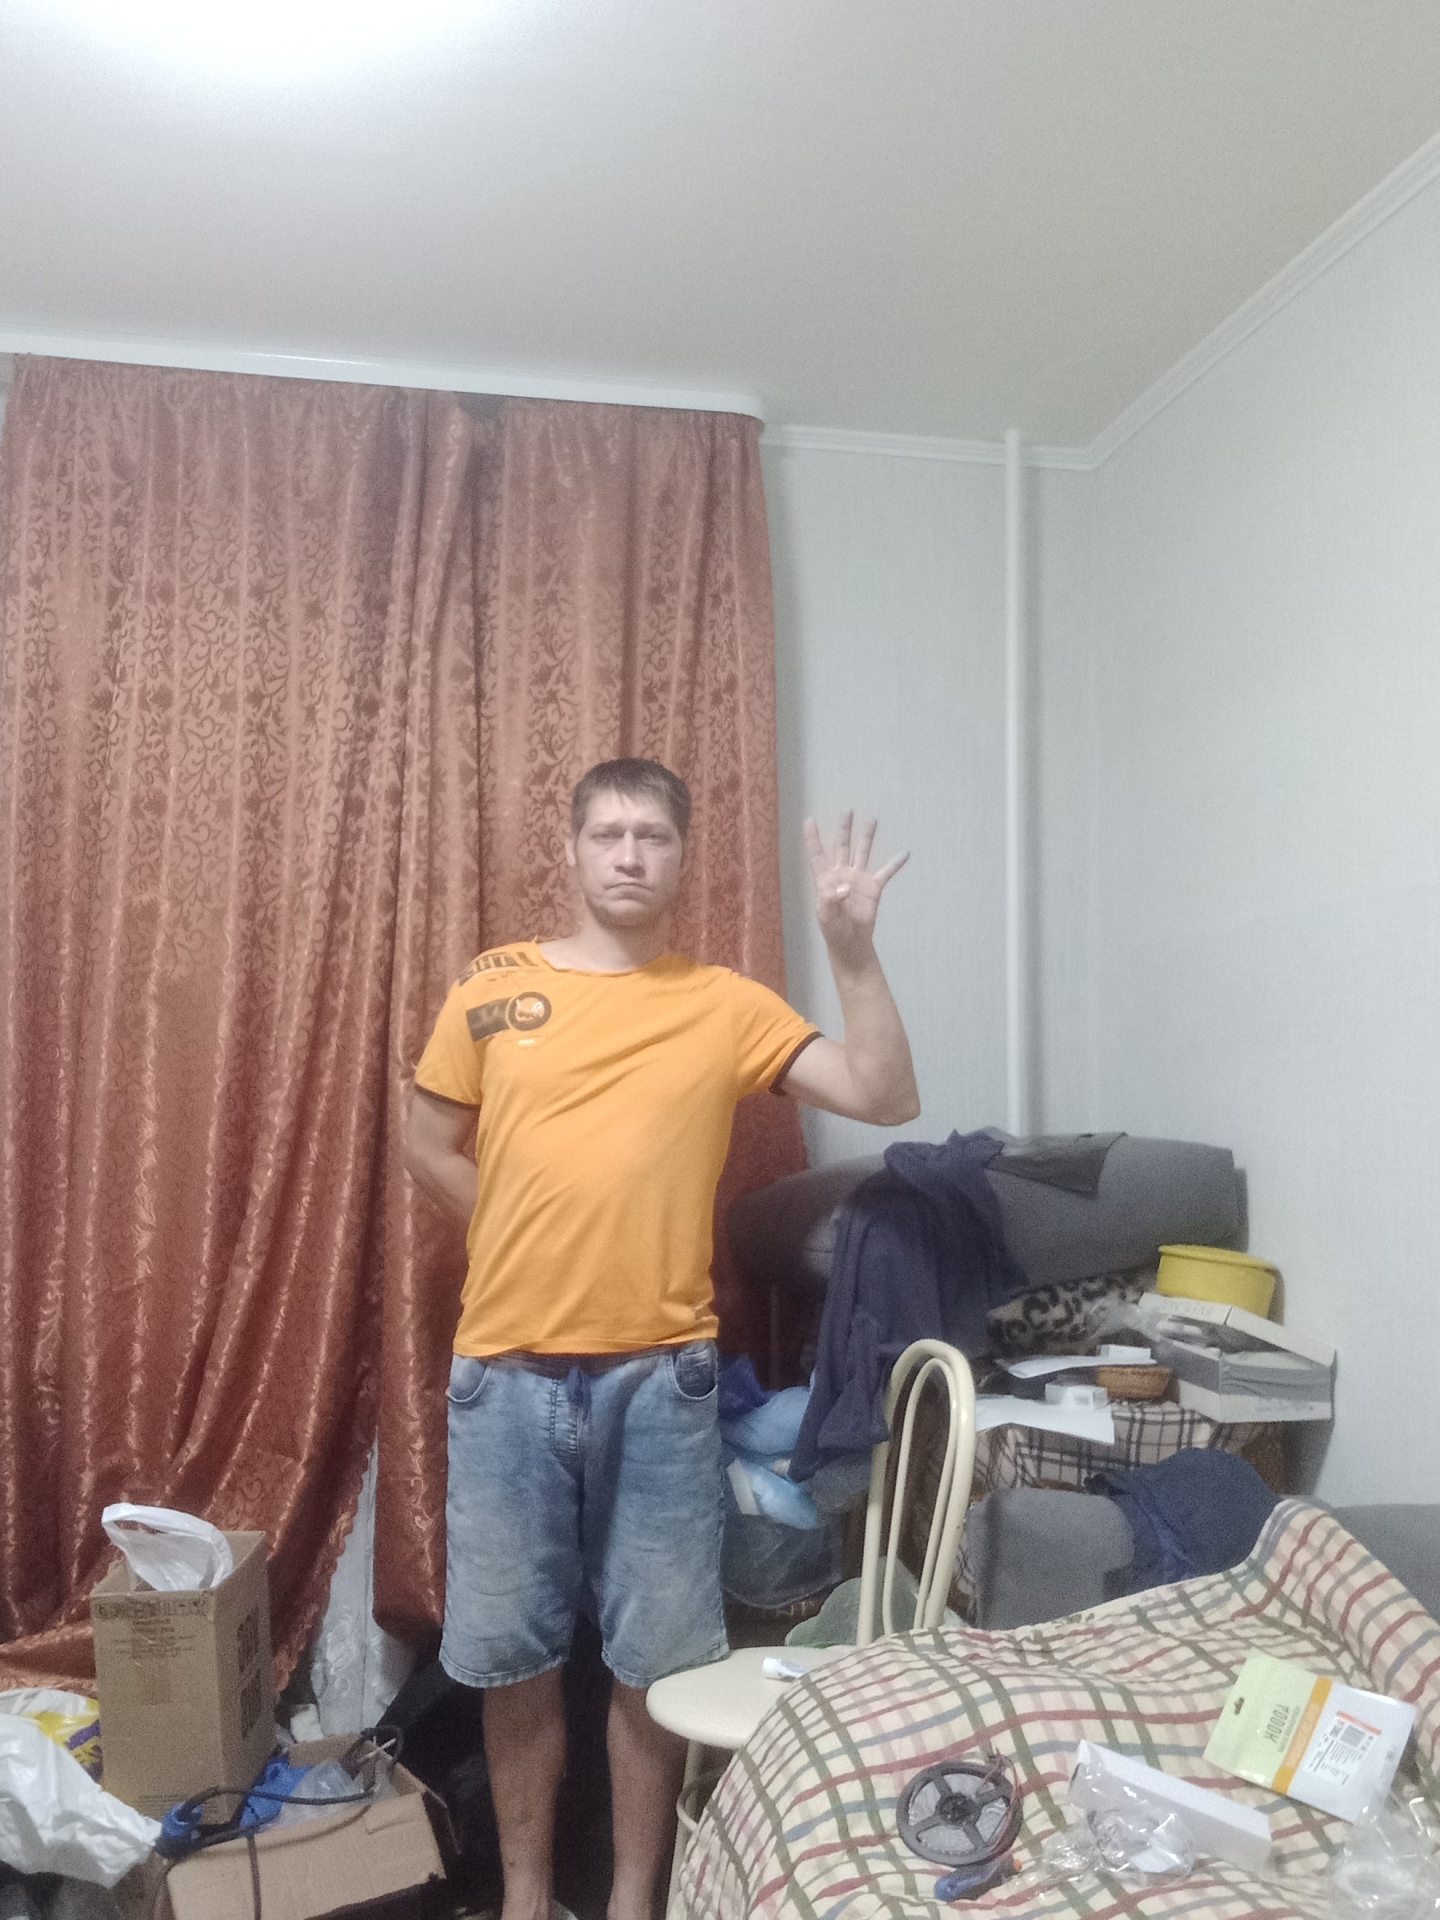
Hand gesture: four